176th Wing

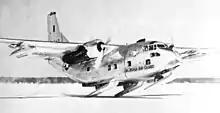
144th Tactical Airlift Squadron Fairchild C-123J-8-FA Provider 54-647

In 1969, the Alaska Air National Guard 144th Tactical Airlift Squadron (TAS) was authorized to expand to a group level, and the 176th Tactical Airlift Group (TAG) was established by the National Guard Bureau. The 176th TAG received federal recognition and was activated on 1 April 1969. The 144th TAS was assigned as the new unit's operational squadron, flying C-123J Provider transports. Other units formed by the new Group were the 176th Headquarters, 176th Material Squadron (Maintenance), 176th Combat Support Squadron, and the 176th USAF Dispensary.